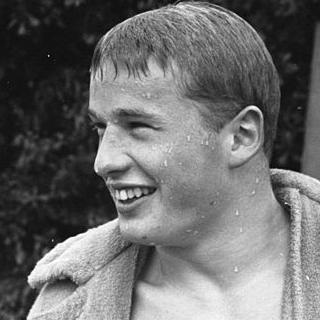
Age: 19